Here Comes Trouble (1948 film)

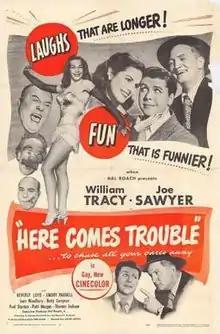
Theatrical release poster

Here Comes Trouble is a 1948 American comedy film in the Hal Roach's Streamliners series. It was produced and directed by Fred Guiol and written by George Carleton Brown and Edward E. Seabrook. The film stars William Tracy, Joe Sawyer, Emory Parnell, Betty Compson (in her final film) and Joan Woodbury. It was released on March 15, 1948 by United Artists.